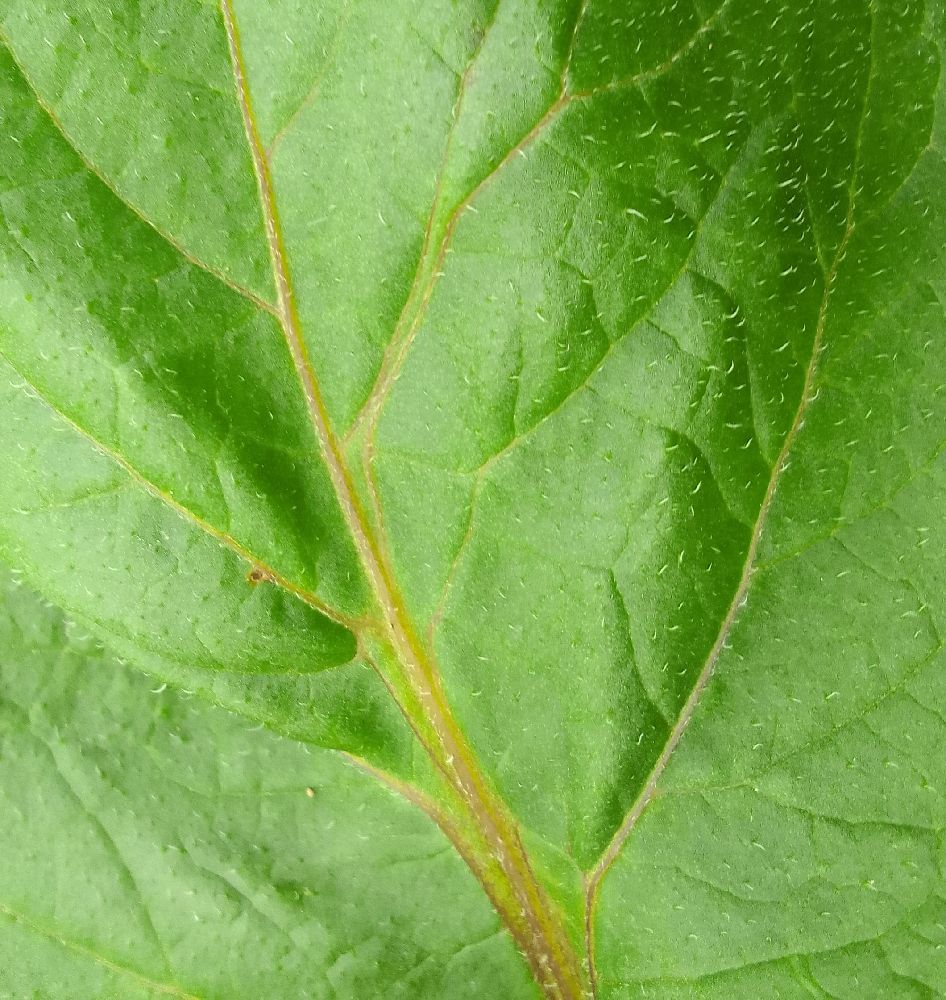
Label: Healthy